Simon (Vinogradov)

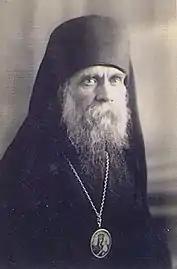

Archbishop Simon (Russian: Архиепископ Симон; secular name Sergei Andreyevich Vinogradov, ; 1876 - February 24, 1933) was a clergyman of the Russian Orthodox Church and a hierarch of the Russian Orthodox Church Outside of Russia. He served as the head of the Russian Ecclesiastical Mission from 1928 to 1933.